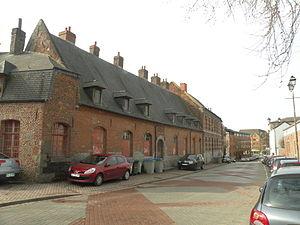
Béguinage des Cantuaines de Maubeuge
Maubeuge est une commune française située dans le département du Nord, en région Hauts-de-France. Ses habitants sont appelés les Maubeugeois.
Cet article recense une partie des monuments historiques du Nord, en France.